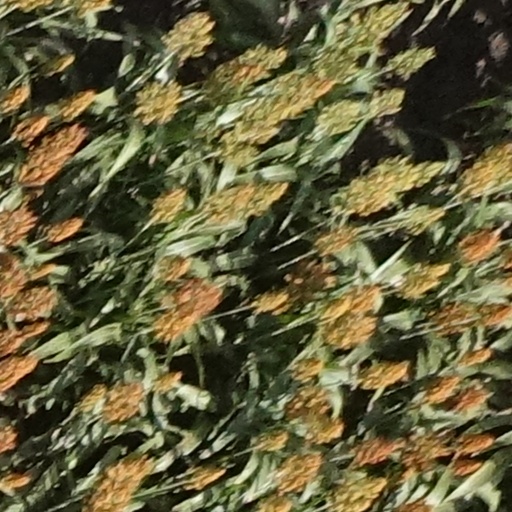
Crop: sorghum